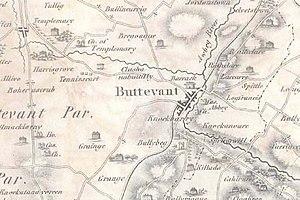
Carte de la ville de Buttevant en 1811
Buttevant est une ville médiévale du comté de Cork en République d'Irlande.